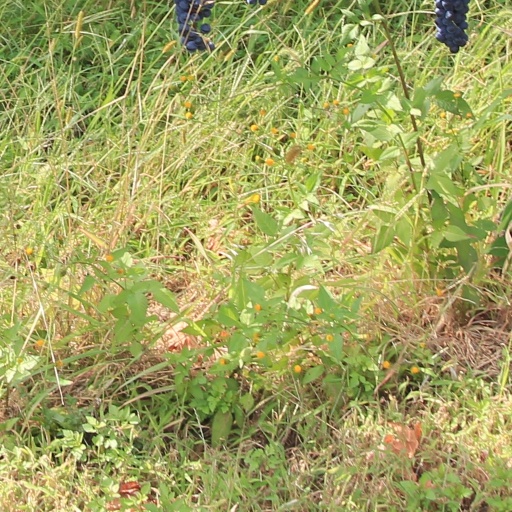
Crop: grape